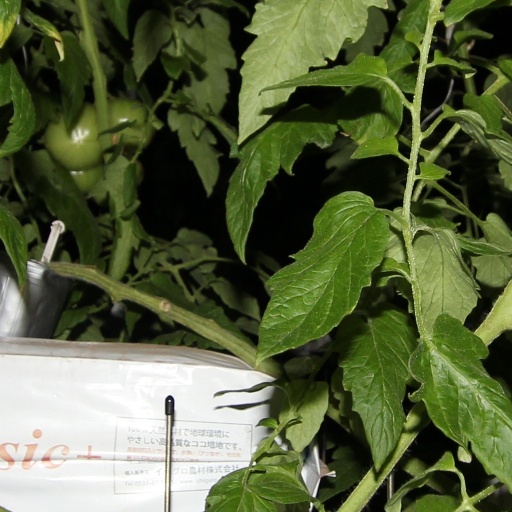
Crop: tomato